U.S. Route 80 in Alabama

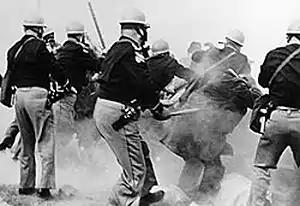
Resistance forces attacking the marchers.

On South Boulevard, US 80 picks up a concurrency with US 82 (SR 6) and SR 21 again, heading east. US 331 and SR 9, a hidden state route designation, head north on Court Street to end at US 80/US 82/SR 21. Though the intersection of South and Court is the northern terminus of US 331, the SR 9 designation begins a concurrency with US 80 and US 82 heading east. At the intersection of Troy Highway, US 82 heads southeast away from Montgomery while US 231 (SR 53) comes in from the southeast on the same highway. Now concurrent with US 231, the concurrent highways curve to the northeast towards I-85. US 80 leaves US 231, SR 21 and hidden SR 9 at the interchange with I-85 Exit 6.